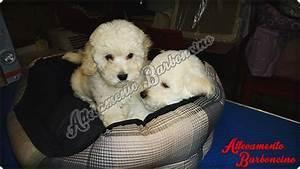
dog